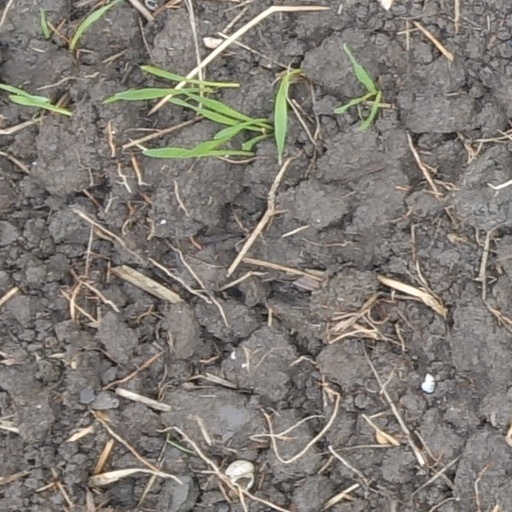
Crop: wheat